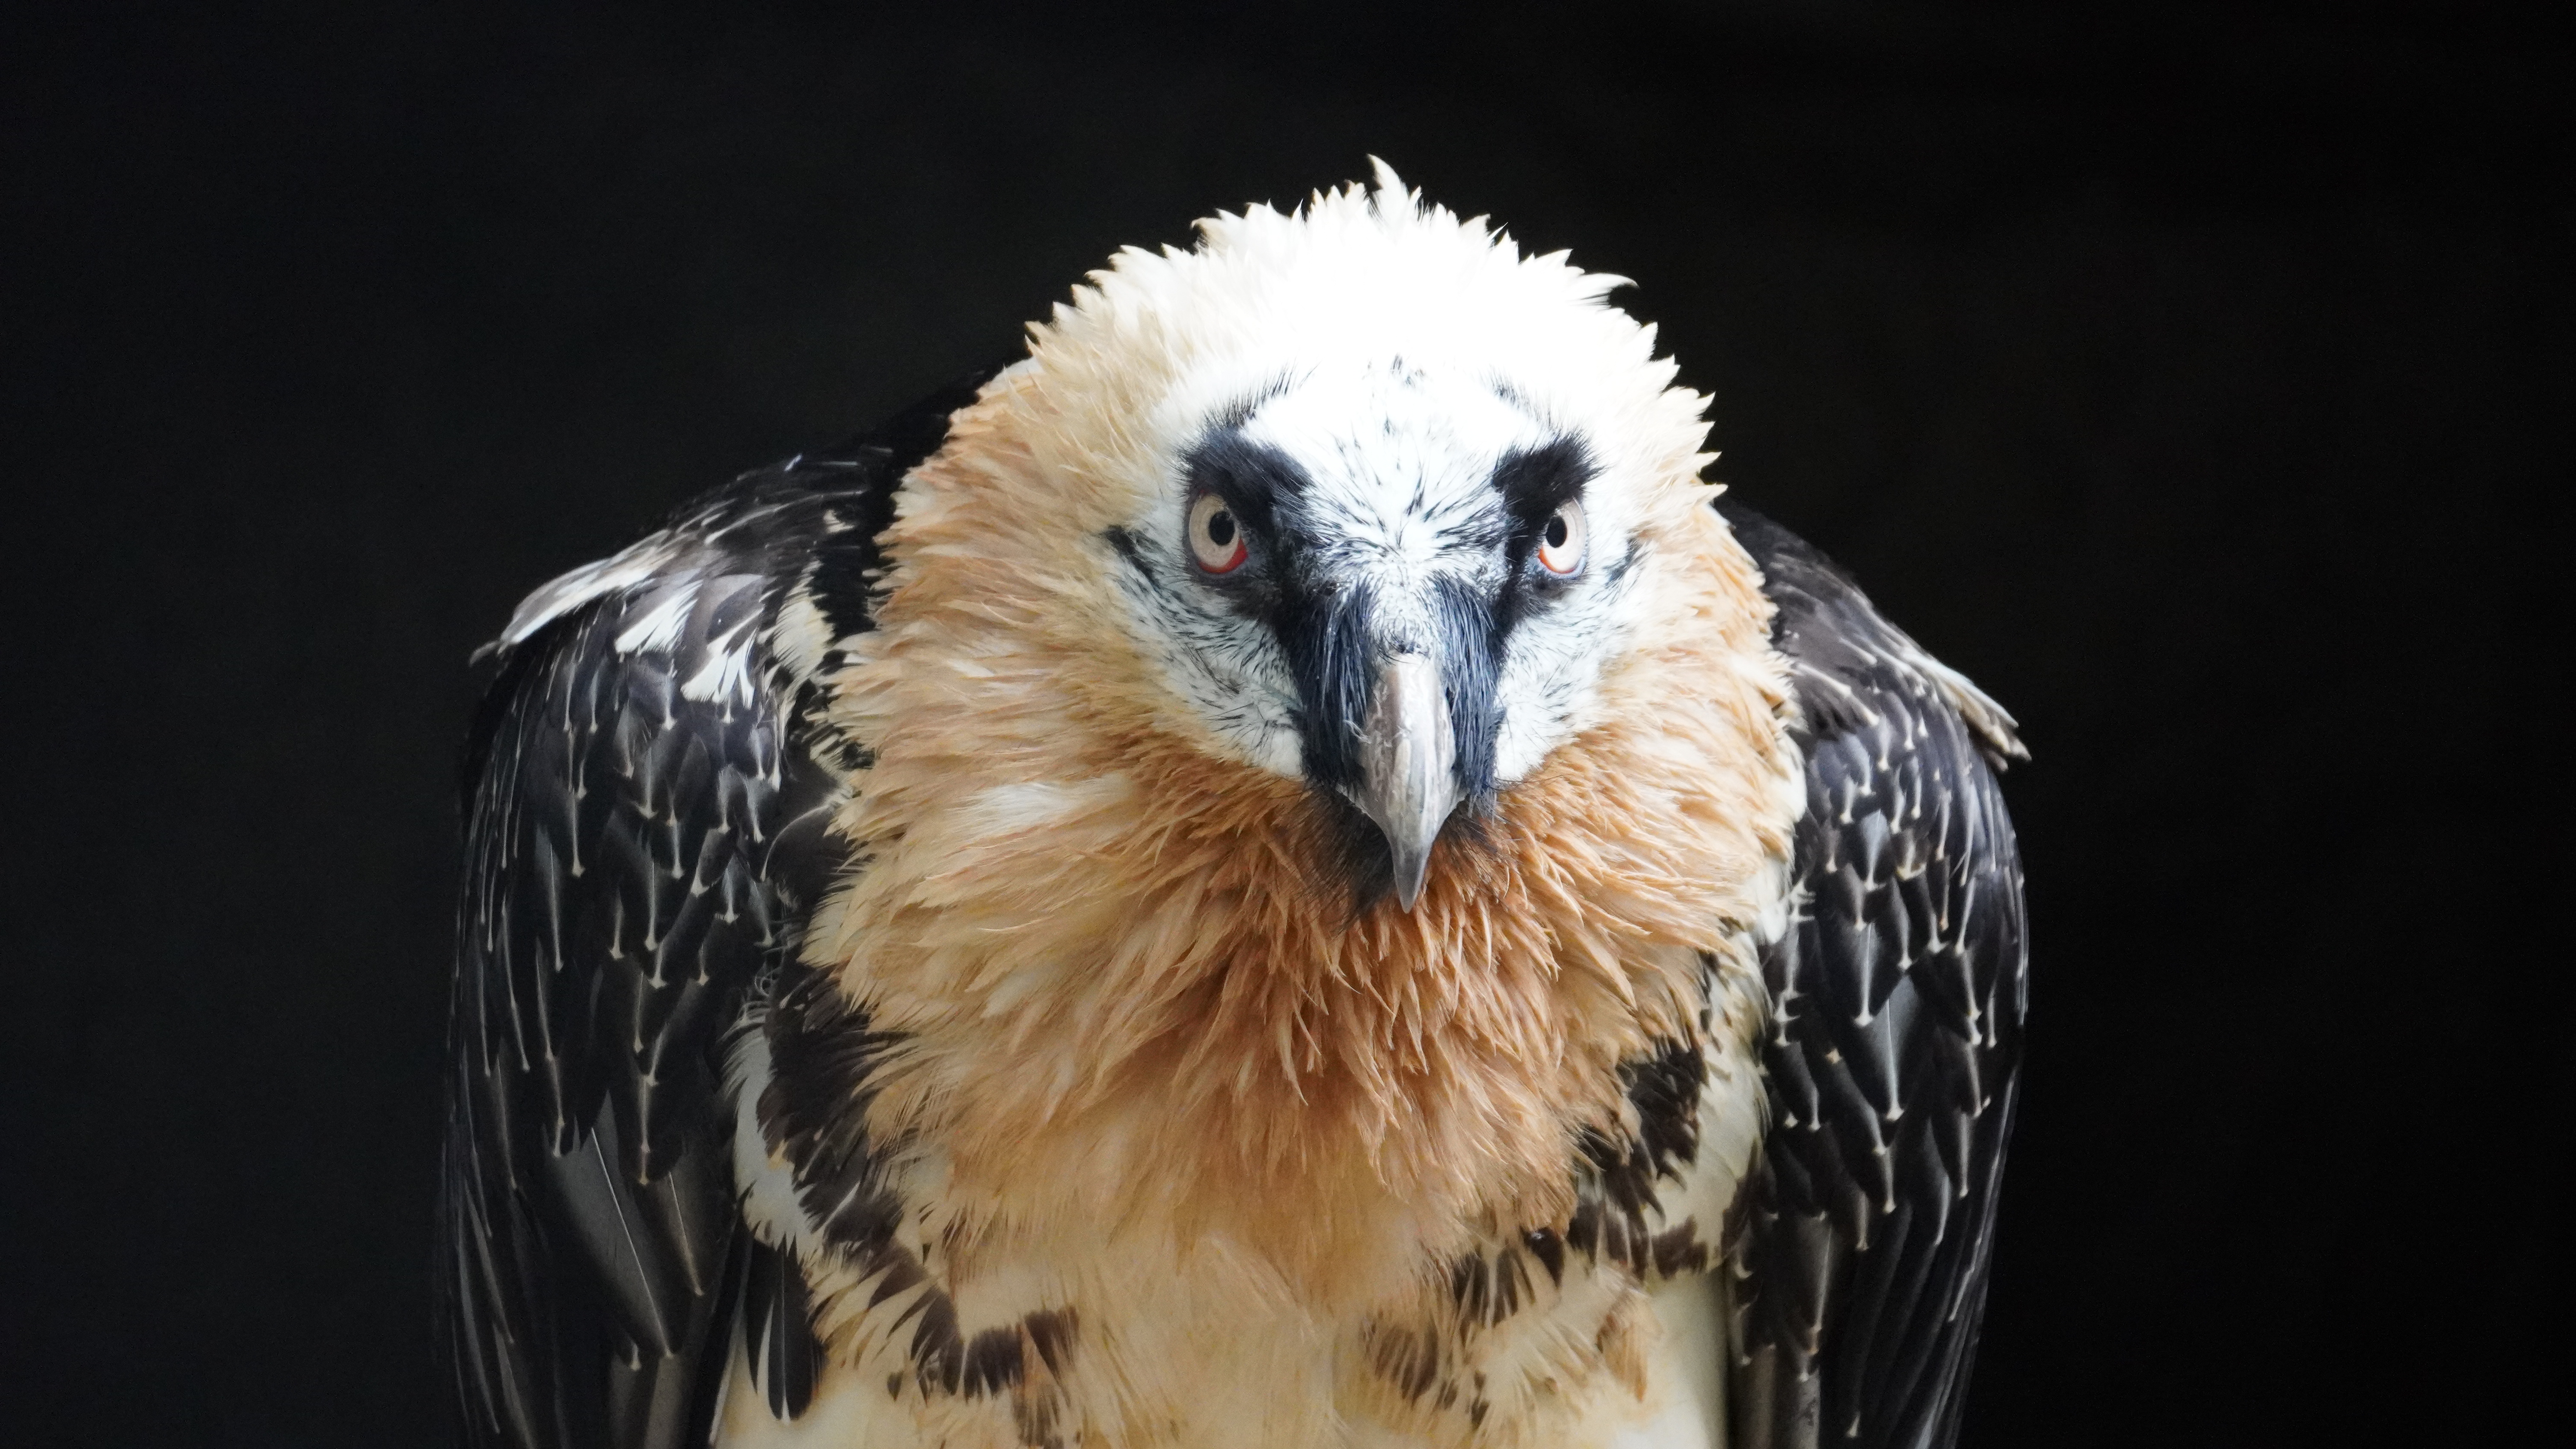
Zoo Berlin, zoo, berlin, greifvogel, bird, accipitridae, beak, feather, carnivore, falconiformes, eagle, terrestrial animal, accipitriformes, wing, bird of prey, falcon, wildlife, electric blue, buzzard, event, fur, hawk, fashion accessory, macro photography, sea eagle